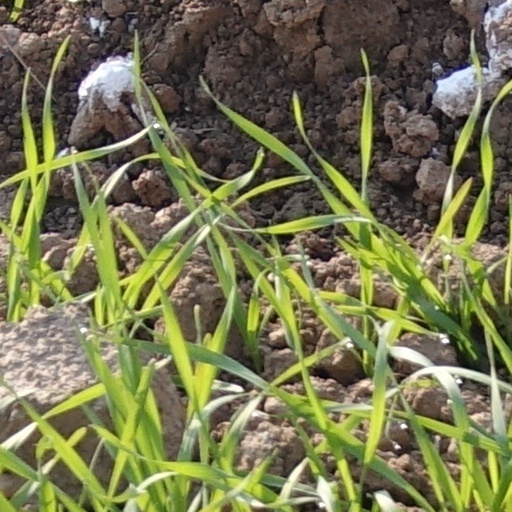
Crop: wheat